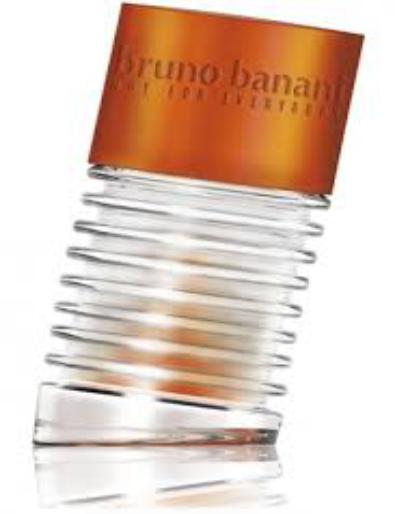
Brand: Bruno Banani
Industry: Necessities